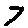
Label: 7